Sancton Wood

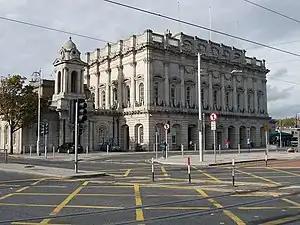
Dublin's Heuston Station (originally named Kingsbridge Station), designed by Wood, opening in 1846.

Wood obtained work in the office of his cousin, the architect Robert Smirke, as a pupil. He later worked for Robert's brother, Sydney Smirke. In these positions he was trained in classical architecture, which led to his early recognition. He set up his own practice in England and obtained work designing stations for the growing railway networks in Great Britain and Ireland. He also designed houses in London, including some at Lancaster Gate. He designed one of London's first train terminals in 1837, for Eastern Counties Railway at Shoreditch. His designs were constrained by budgets, but he was successful in a number of competitions, winning a prize of £100 for Ipswich station.